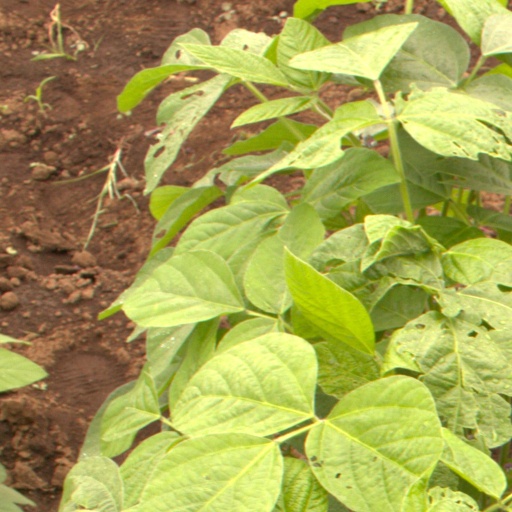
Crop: soybean